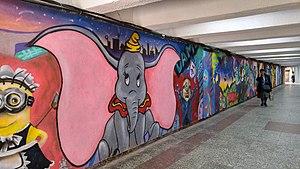
Un graffiti est une inscription ou une peinture réalisée sur des murs, des monuments ou des objets parfois situés sur l'espace public. Galego: Denomínase Graffiti (palabra plural tomada do italiano graffiti, que vén do verbo graffire) a varias formas de expresión artística, realizadas principalmente sobre mobiliario urbano, buscando a maior difusión pública da peza, e xeralmente utilizando a técnica denominada Bombing, consistente na utilización de pintura en spray para levar a cabo as obras. 한국어: 낙서(落書, 문화어: 락서)는 간단한 스크래치 표현에서부터 정교한 벽화에 이르기까지 다양한 종류가 포함될 수 있다. Հայերեն: Գրաֆիտի այս բառով բնորոշվել են մարդկային առաջին նկարչական քայլերը, այսինքն՝ մարդու նախնիների կողմից քարով քերթված պատկերները քարանձավների պատերին, որտեղ պատկերված էին որսի դրվագներ, կենդանիների և մարդկանց նկարներ և այլն։ हिन्दी: दीवारकला या ग्रफ़ीटी (graffiti) दीवारों पर बनी लिखाईयों और चित्रों को कहते हैं। यह एक प्रकार की जनकला है और अक्सर ग़ैर-क़ानूनी होती है। Hrvatski: Grafiti su generički pojam za od privatnih osoba nanošene slike ili napisana slova na površinama javnog prostora a pojavljuju se u raznim oblicima. Bahasa Indonesia: Grafiti adalah coretan-coretan pada dinding yang menggunakan komposisi warna, garis, bentuk, dan volume untuk menuliskan kata, simbol, atau kalimat tertentu. Italiano: Il graffitismo (in inglese Graffiti Writing o semplicemente Writing), è una manifestazione sociale e culturale diffusa in tutto il pianeta, basata sull'espressione della propria creatività tramite interventi pittorici sul tessuto urbano, frequentemente considerati atti vandalici e puniti secondo le leggi vigenti. עברית: גרפיטי הוא כל כתובת אותיות הנעשית מתוך כוונה להביע רצון כלשהו, עמדה או ביטוי עצמי. ಕನ್ನಡ: ಒಂದು ಸ್ವತ್ತಿನ ಮೇಲೆ ಯಾವುದೇ ರೀತಿಯಲ್ಲಿ ಗೀಚಿದ ಚಿತ್ರಗಳು, ಗೀಚಿದ ಅಕ್ಷರಗಳು, ಗೀಚುಗಳು, ಬಣ್ಣದಲ್ಲಿ ಚಿತ್ರಿಸಿದ ಅಥವಾ ಗುರುತಿಸಿರುವುದನ್ನು ಗ್ರಾಫಿಟಿ (ಗೀಚುಬರಹ)(ಏಕವಚನ:ಗ್ರಾಫಿಟೊ